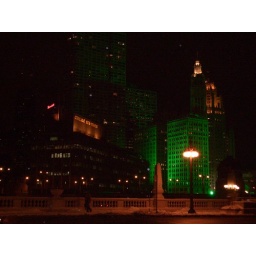
wrigley building wrapped in green